Waterways of West Virginia

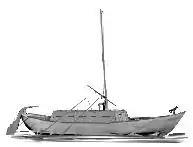
Keelboat and bow gun (R Connolly)

Between the hostile "Old Frontier" Indians and river pirates, the outrage by eastern investors to the frontier reached a point that something had to be done. The resulting action was known as the Northwest Indian War or the "Old War". The order was given to build a new frontier army and boats for logistics support. Keelboats, ranging from 50 to 100 tons, can be considered to have started with the efforts of Major Craig of Fort Pitt. Craig wrote to General Knox on March 11, 1792, and again in a report dated May 11, 1792 about these better-built boats and their cost.